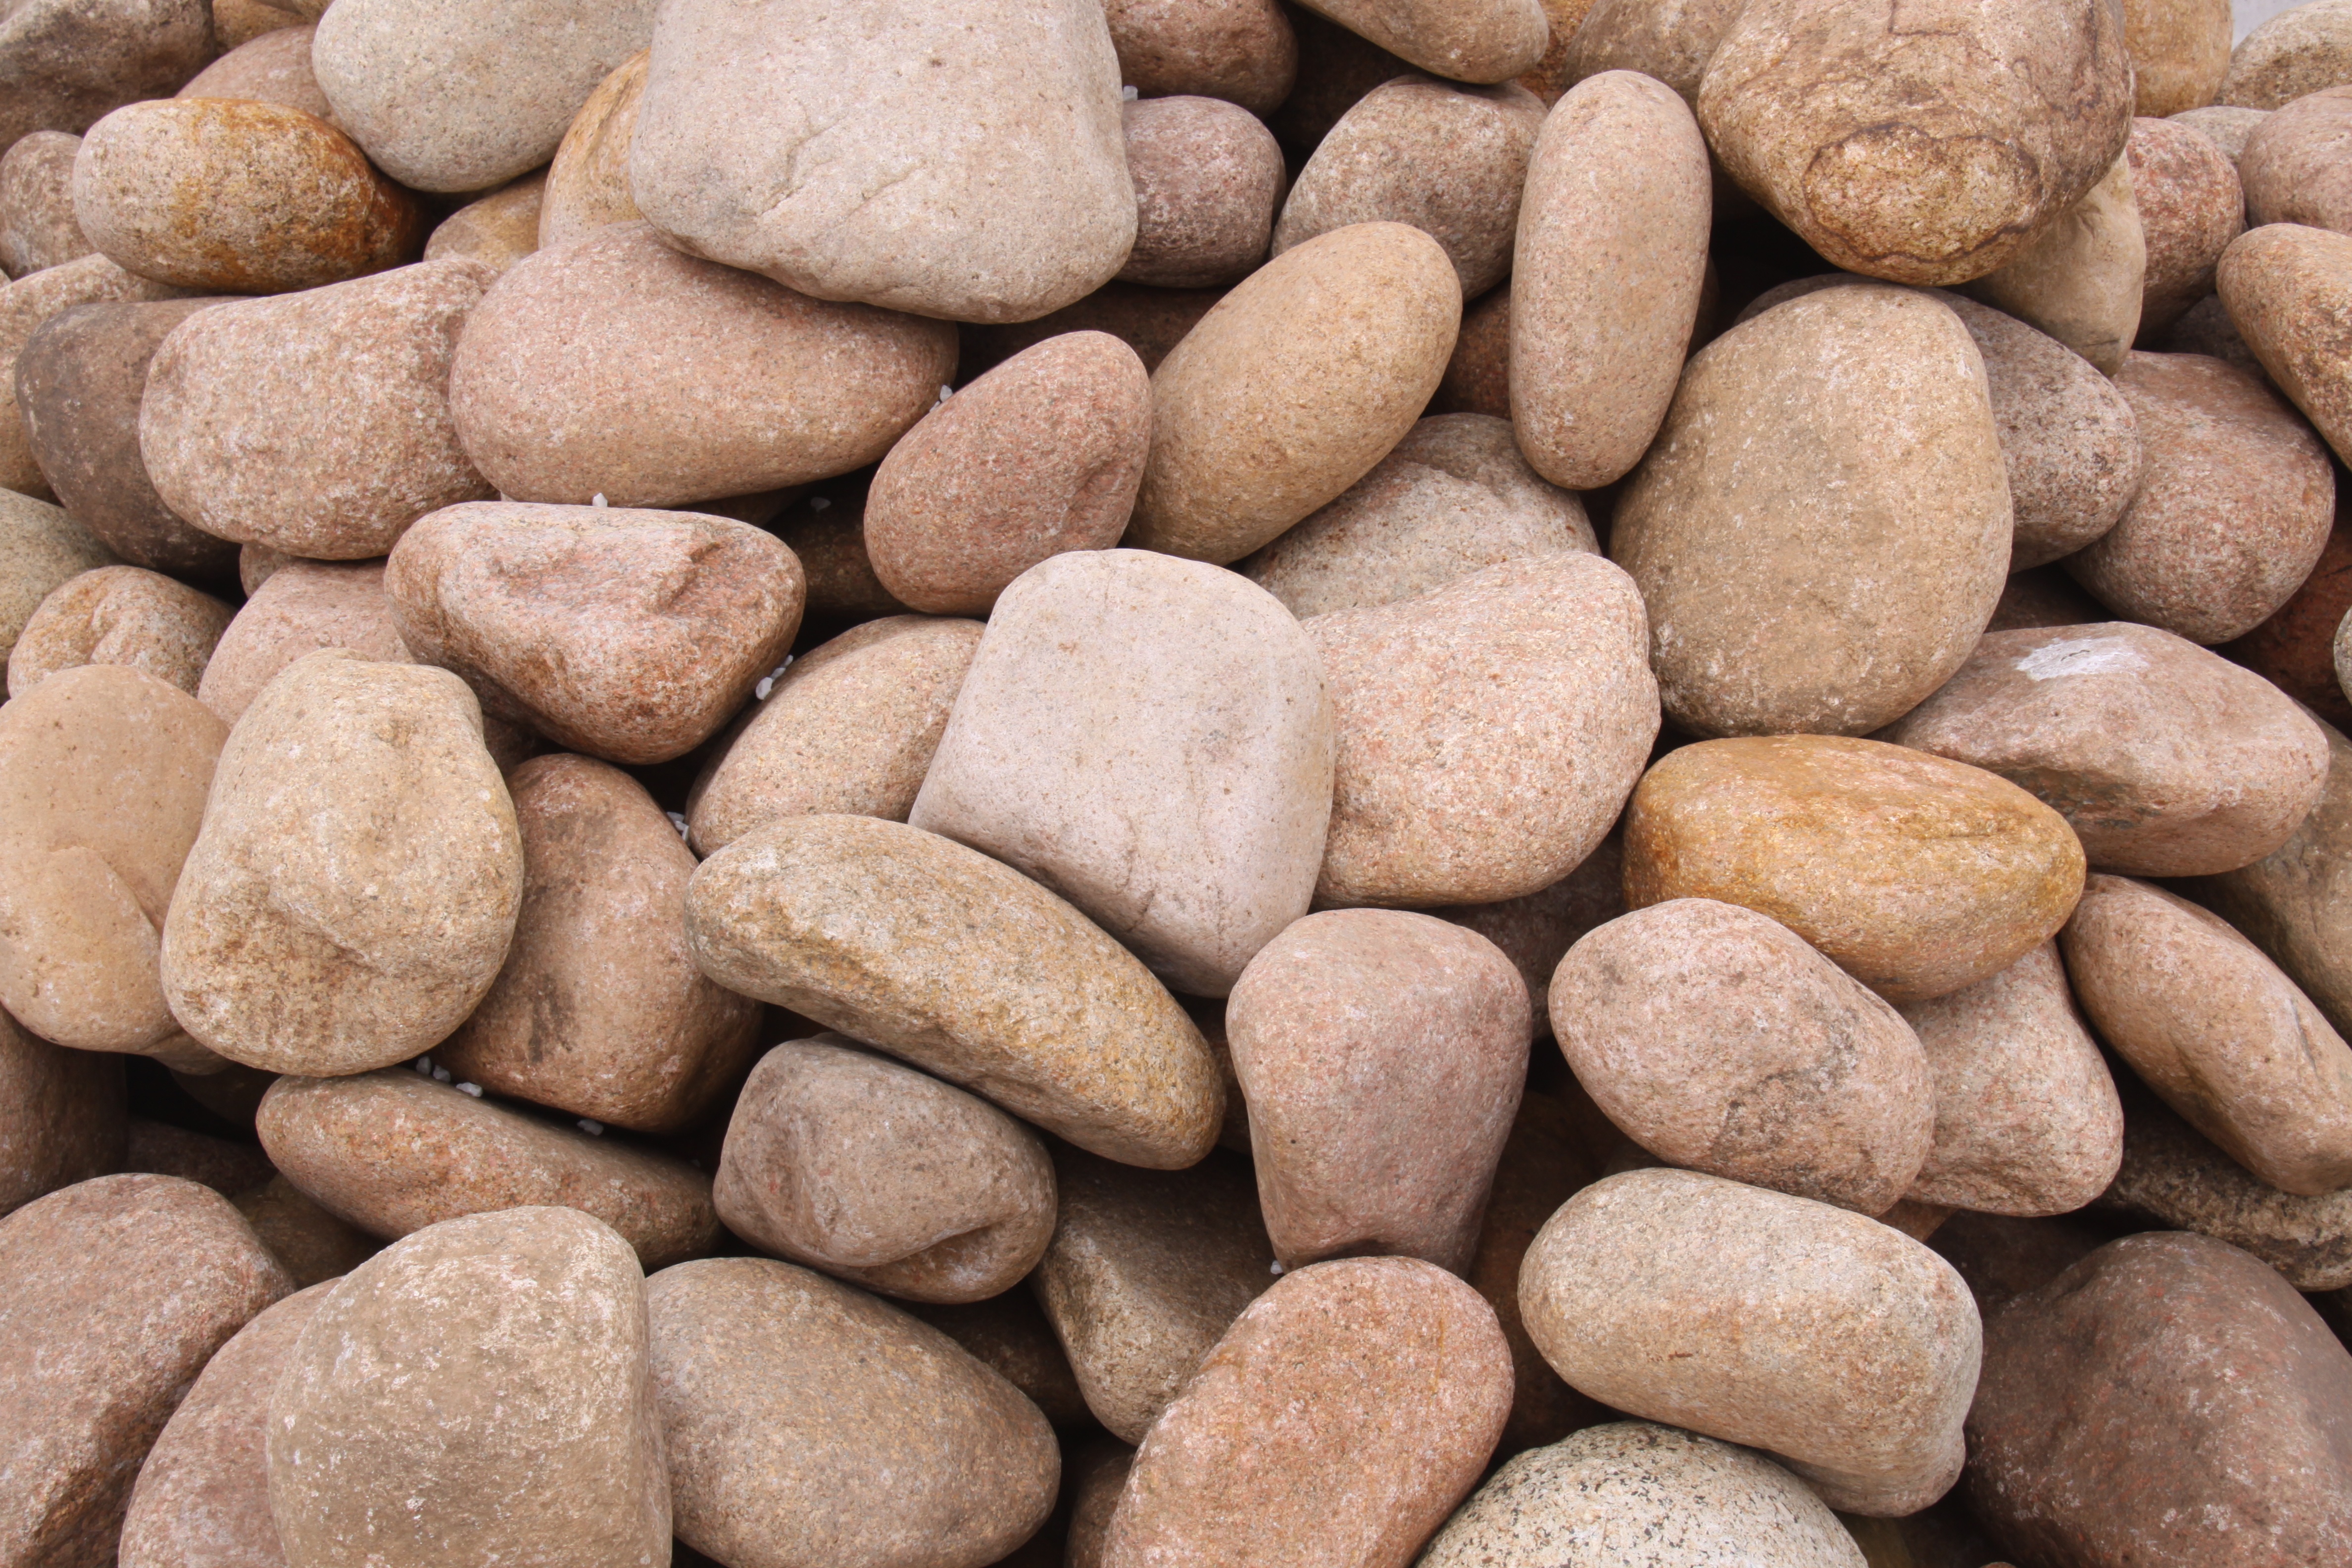
rock, cobblestone, home, decoration, architect, pebble, garden, material, rocks, stones, landscaping, design, gravel, gardening, balneario, brazil, timbo, practice, islet, gardener, well being, mariners, blumenau, gaspar, river stone, rocks brazil, indaial, pomerode, brusque, pi arras, barra velha, itajai, cost benefit, stone washed